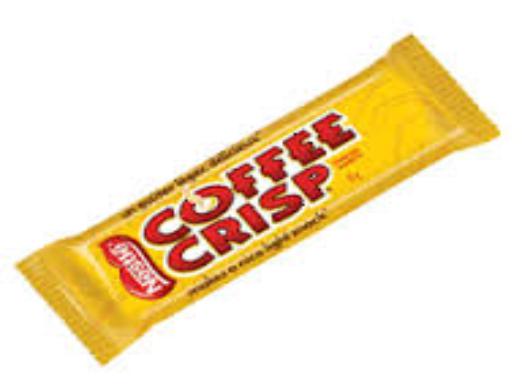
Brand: Coffee Crisp
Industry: Food